Etty Hillesum

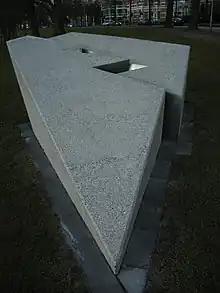
"Life Interrupted" (")". Monument in remembrance of Etty Hillesum.

When round-ups of Jews intensified in July 1942, Etty took on administrative duties for the "Jewish Council", voluntarily transferring to a department of "Social Welfare for People in Transit" at Westerbork transit camp. She worked there for a month, but returned in June 1943, by which time she had refused offers to go into hiding, much to the consternation of her non-Jewish friends. This refusal was due to her belief that her duty was to support others scheduled to be transported from Westerbork to the concentration camps in German-occupied Poland and Germany. On 5 July 1943, her personnel status was suddenly revoked, and she became a camp internee, along with her father, mother, and brother Mischa.